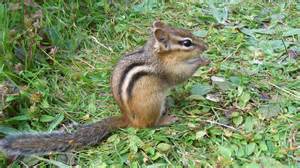
Label: squirrel